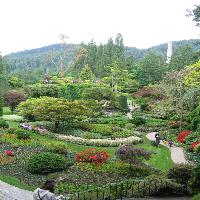
Weather: cloudy or overcast